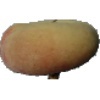
Label: Peach Flat 1